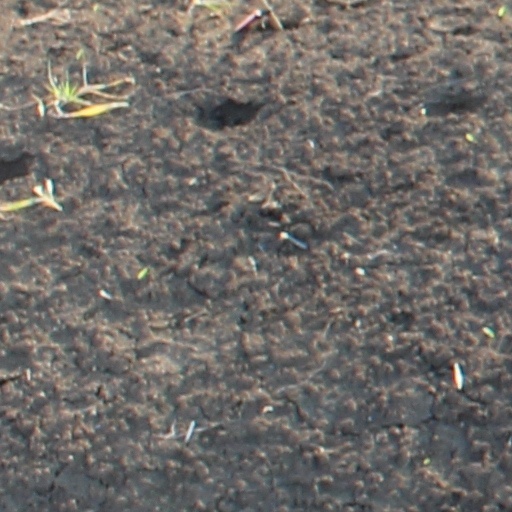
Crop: wheat